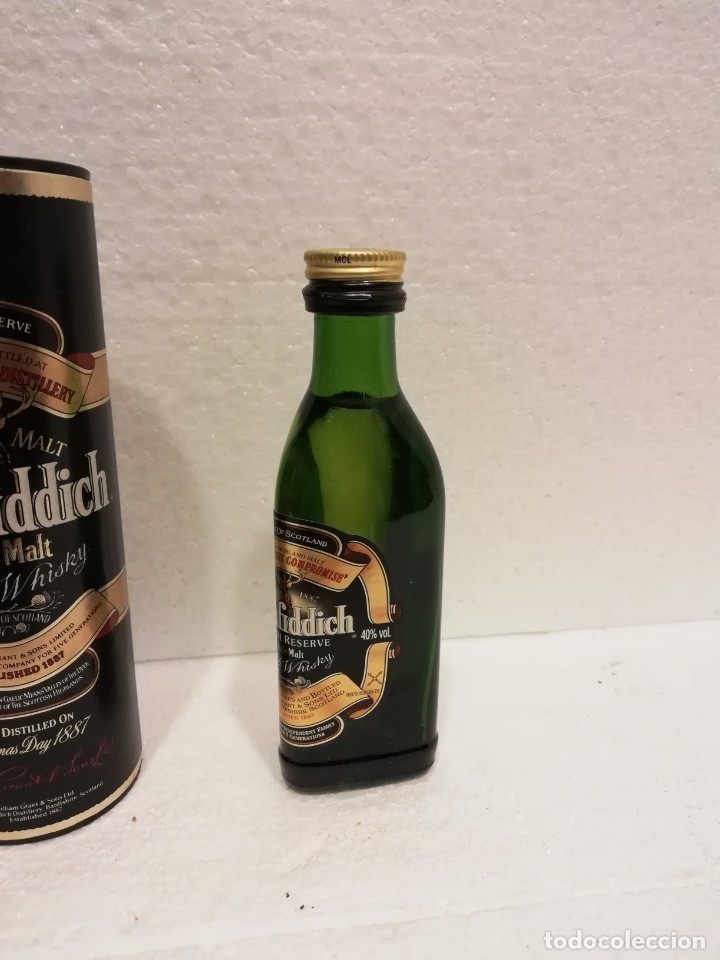
Waste category: glass